Gargantua and Pantagruel

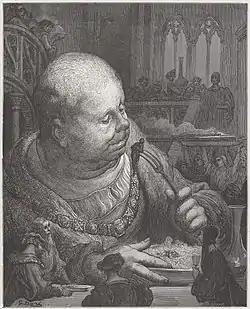
Illustration of Gargantua by Gustave Doré, Chapter XXXVIII

The full modern English title for the work commonly known as Pantagruel is The Horrible and Terrifying Deeds and Words of the Very Renowned Pantagruel King of the Dipsodes, Son of the Great Giant Gargantua and in French, "Les horribles et épouvantables faits et prouesses du très renommé Pantagruel Roi des Dipsodes, fils du Grand Géant Gargantua". The original title of the work was "Pantagruel roy des dipsodes restitué à son naturel avec ses faictz et prouesses espoventables". Although most modern editions of Rabelais' work place "Pantagruel" as the second volume of a series, it was actually published first, around 1532 under the pen name "Alcofribas Nasier", an anagram of "François Rabelais".